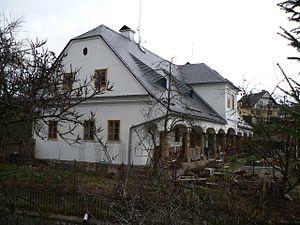
Rohle est une commune du district de Šumperk, dans la région d'Olomouc, en République tchèque. Sa population s'élevait à 672 habitants en 2018.